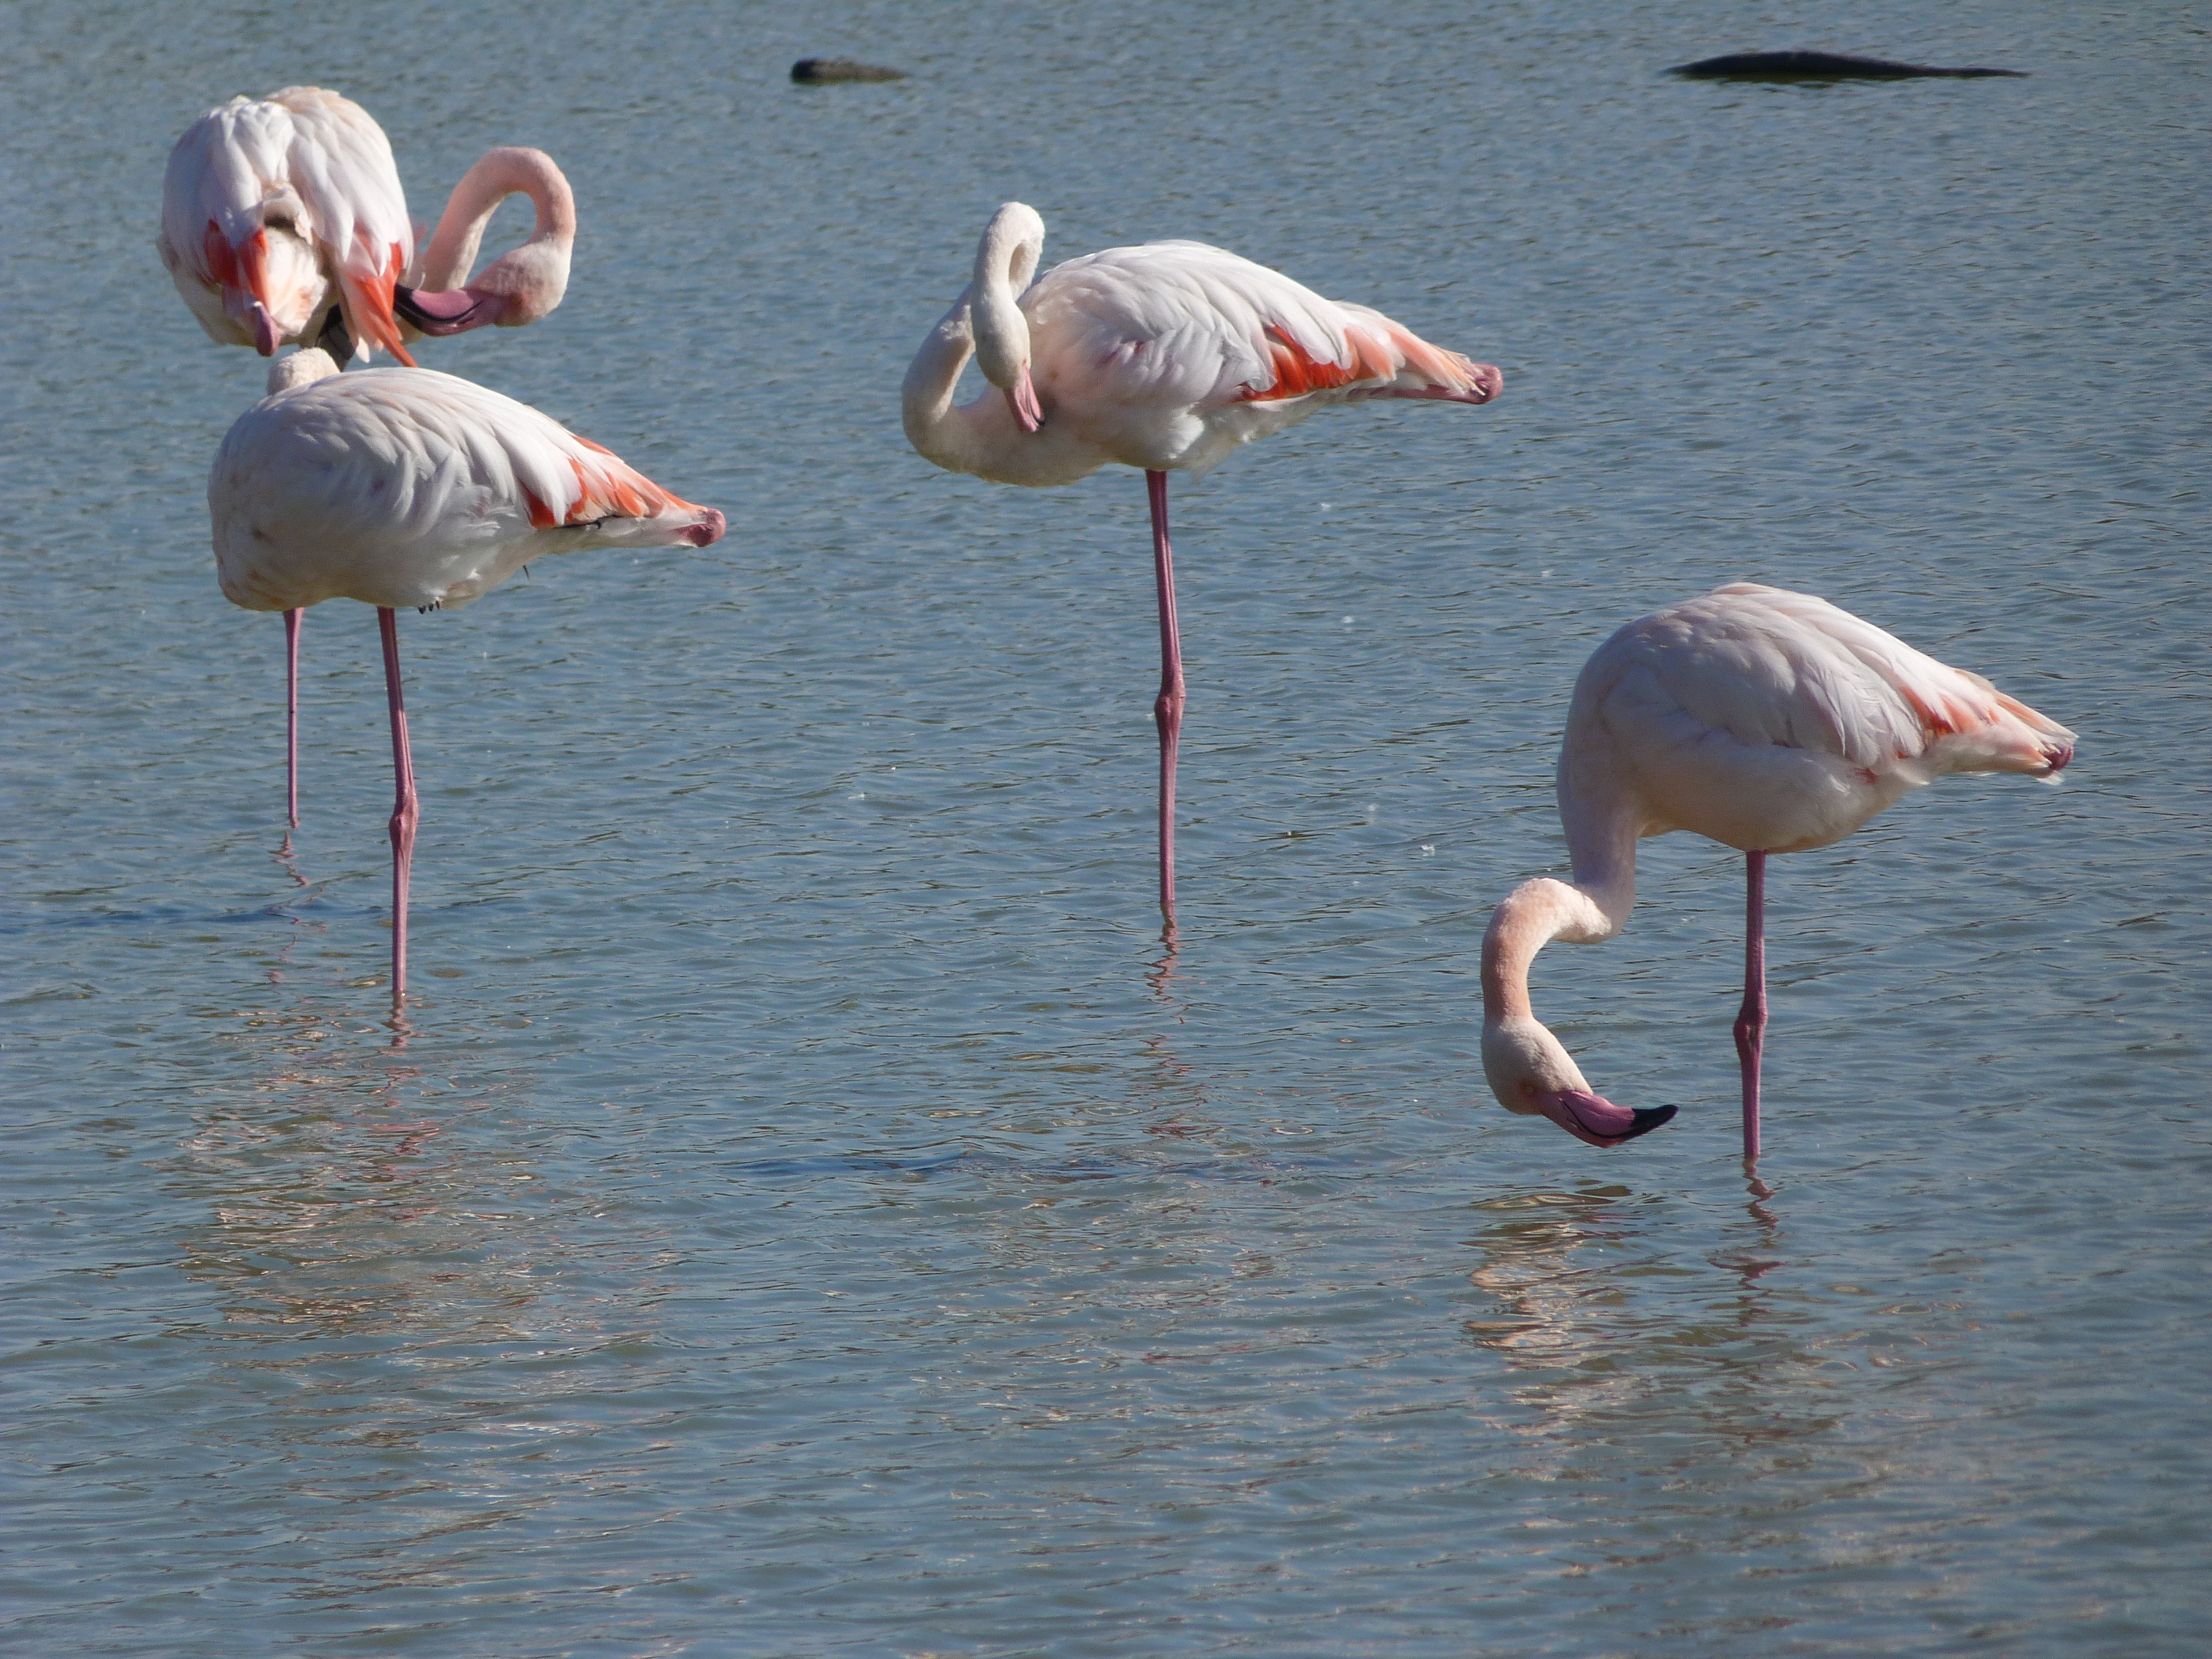
bird, wildlife, beak, fauna, birds, flamingo, vertebrate, camargue, water bird, pink flamingo